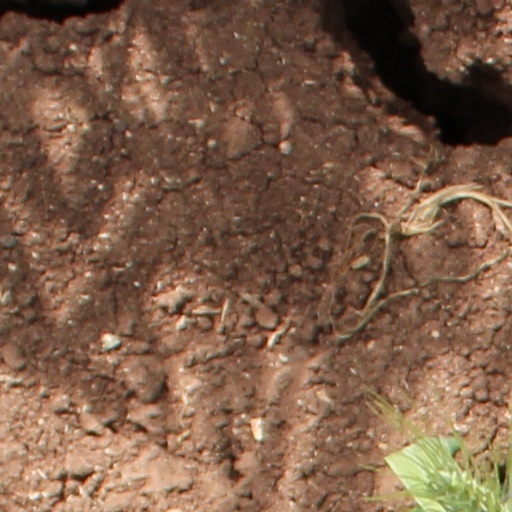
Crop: wheat